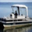
Label: ship